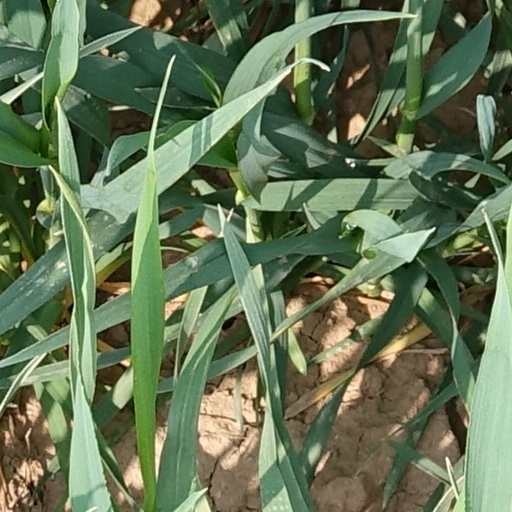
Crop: wheat